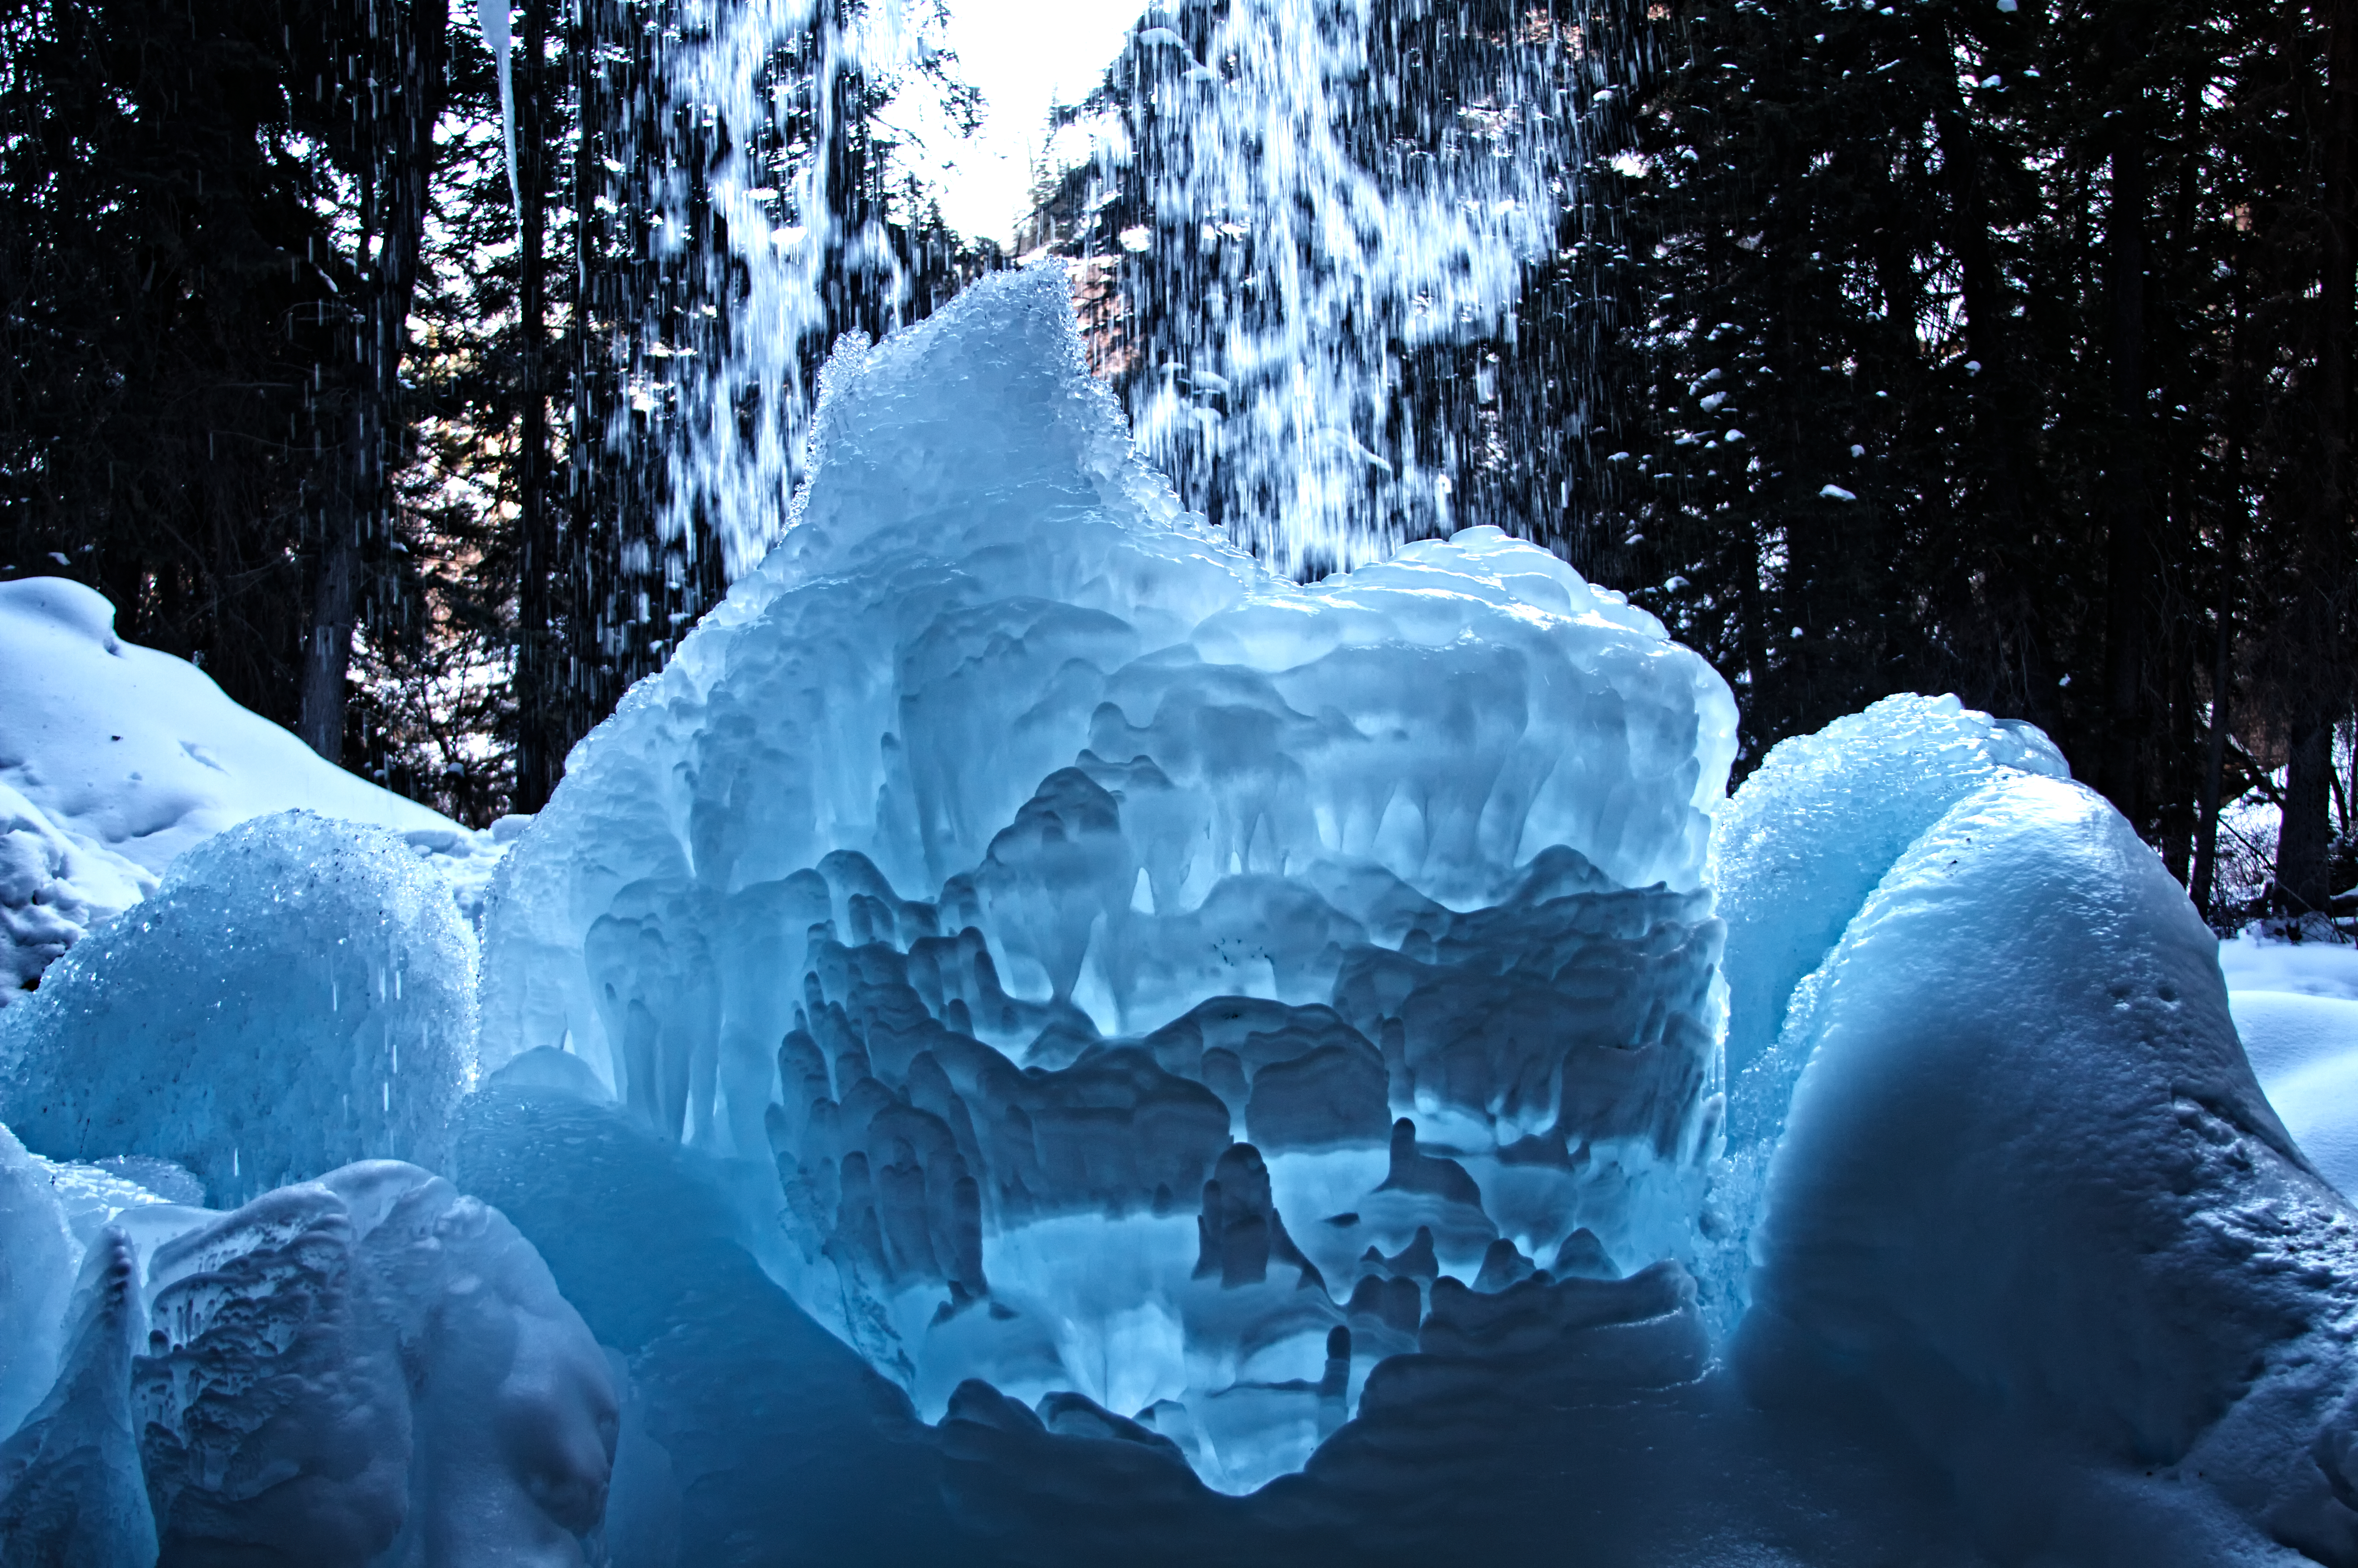
nature, waterfall, snow, cold, winter, sweet, ice, canon, weather, frozen, blue, season, colorado, mountains, 7d, melting, freezing